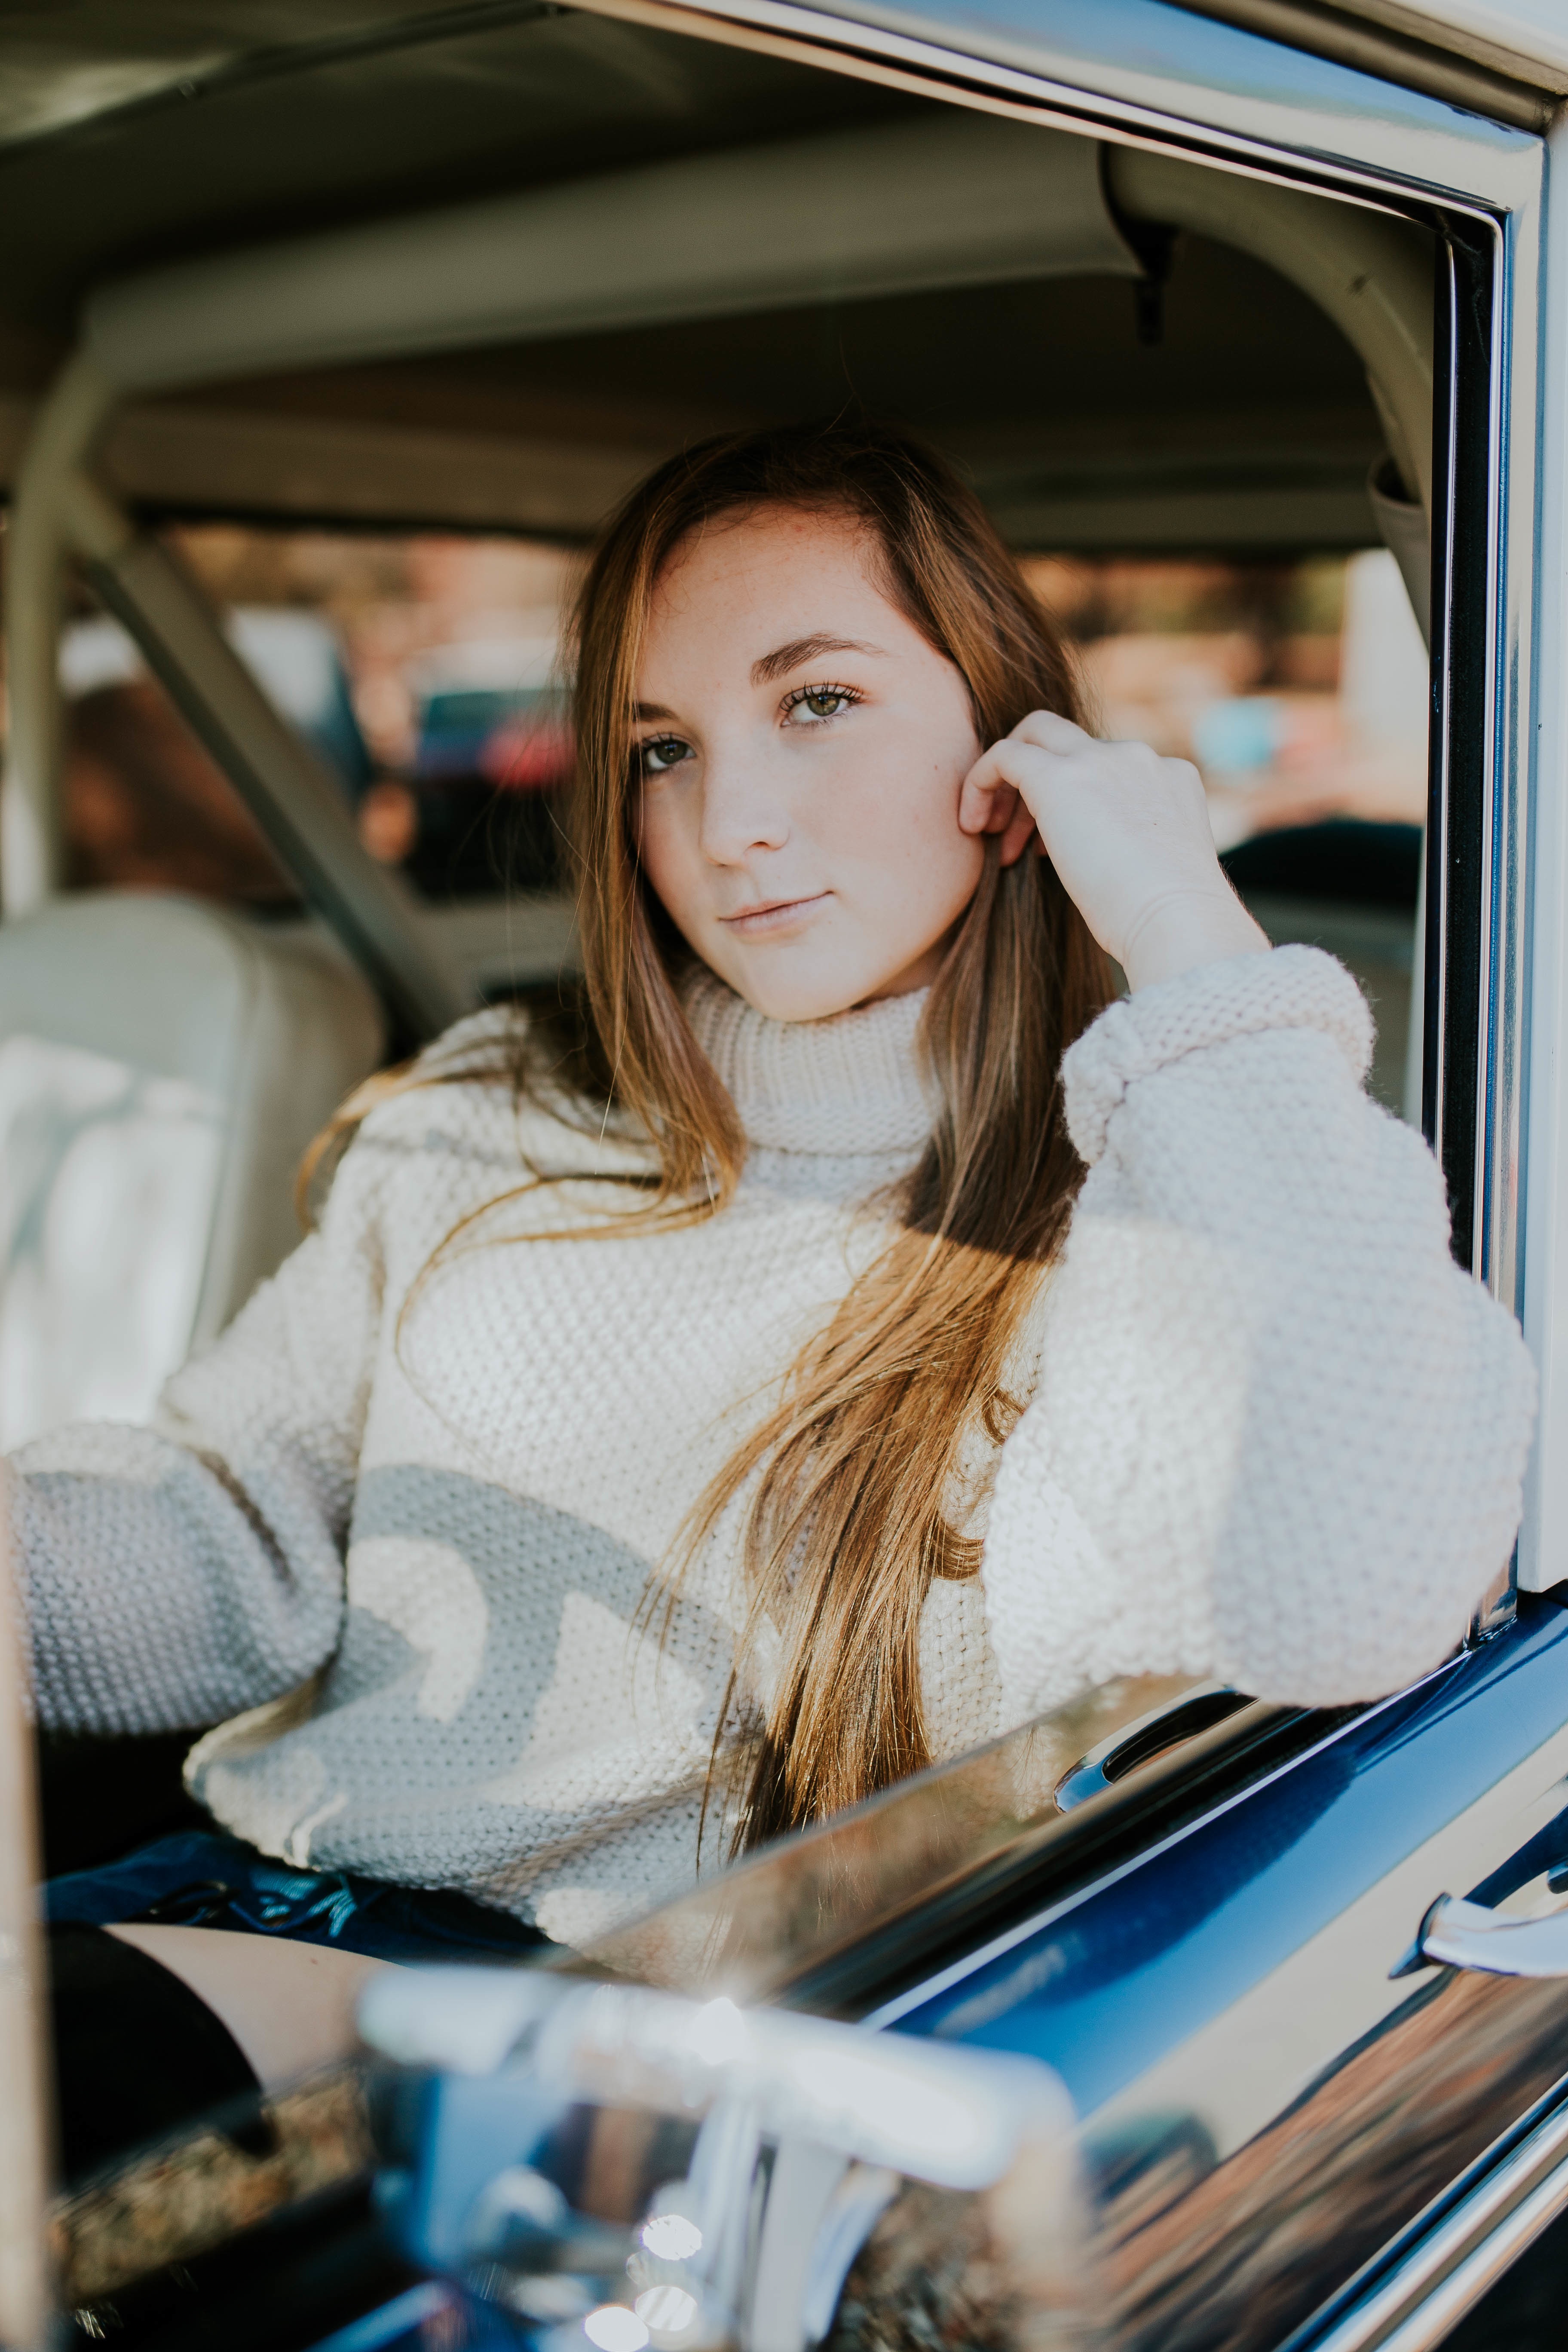
person, girl, woman, female, portrait, model, sitting, fashion, blue, lady, caucasian, eye, glasses, beauty, photo shoot, portrait photography